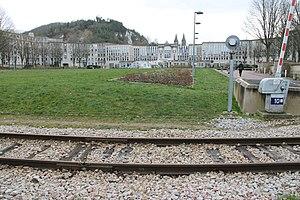
Passage devant les immeubles du Champ de Mars
Les voies du port de Rouen-Rive-Droite sont une ligne de chemin de fer française à écartement standard située à l'intérieur de l’agglomération de Rouen. Desservant les quais et les établissements industriels de la rive droite du port de Rouen, elles ont subi les vicissitudes des guerres, des crises économiques ainsi que des aménagements portuaires et urbains. Aujourd'hui, bien que de moindre capacité que les lignes de la rive gauche du port, elles sont elles aussi largement sous-utilisées compte tenu à la fois de la disparition de certains trafics du port de Rouen, du déclin du transport ferroviaire et de la désindustrialisation de leur zone de chalandise.